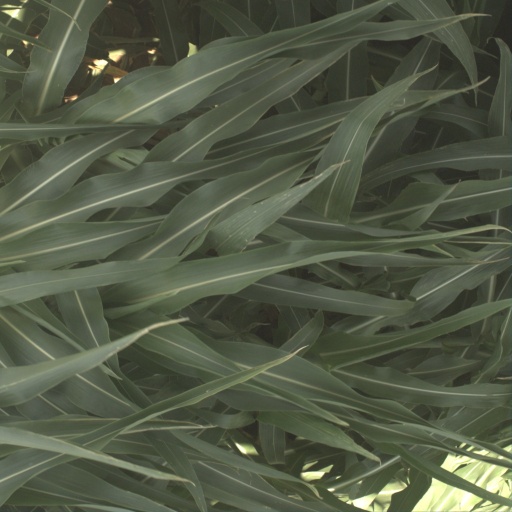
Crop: sorghum